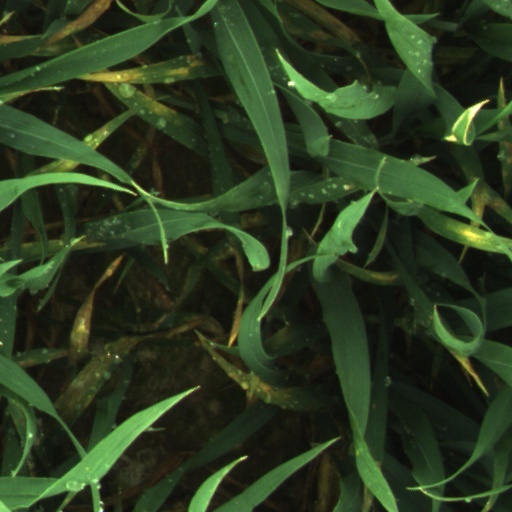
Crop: wheat